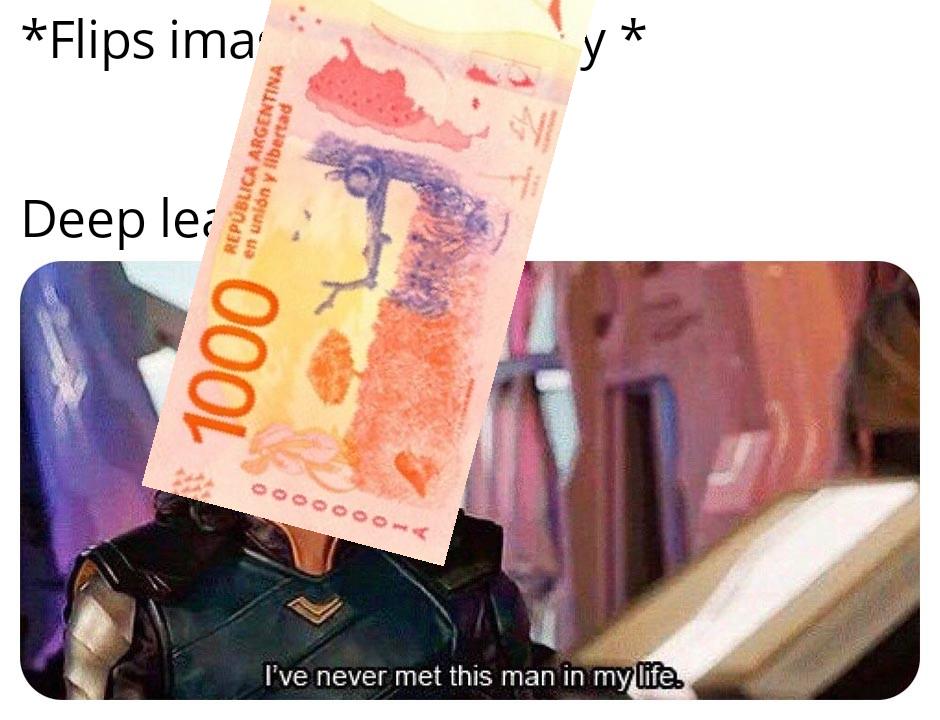
Denominación: 1000